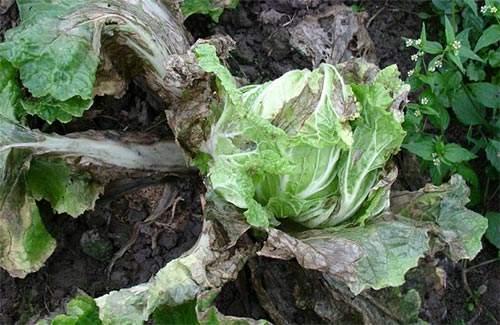
Plant: Lettuce
Disease: lettuce downy mildew